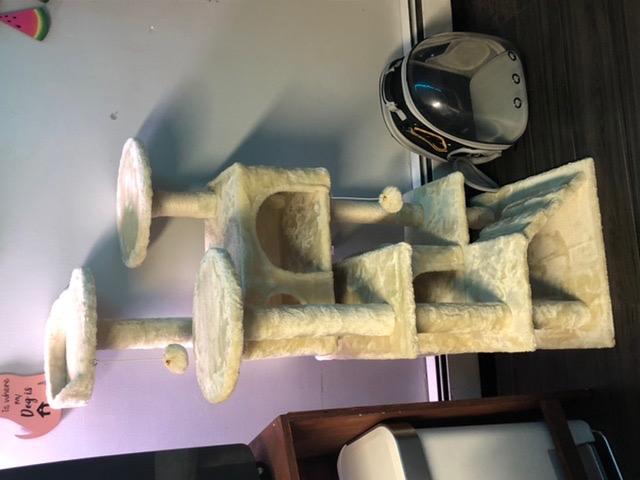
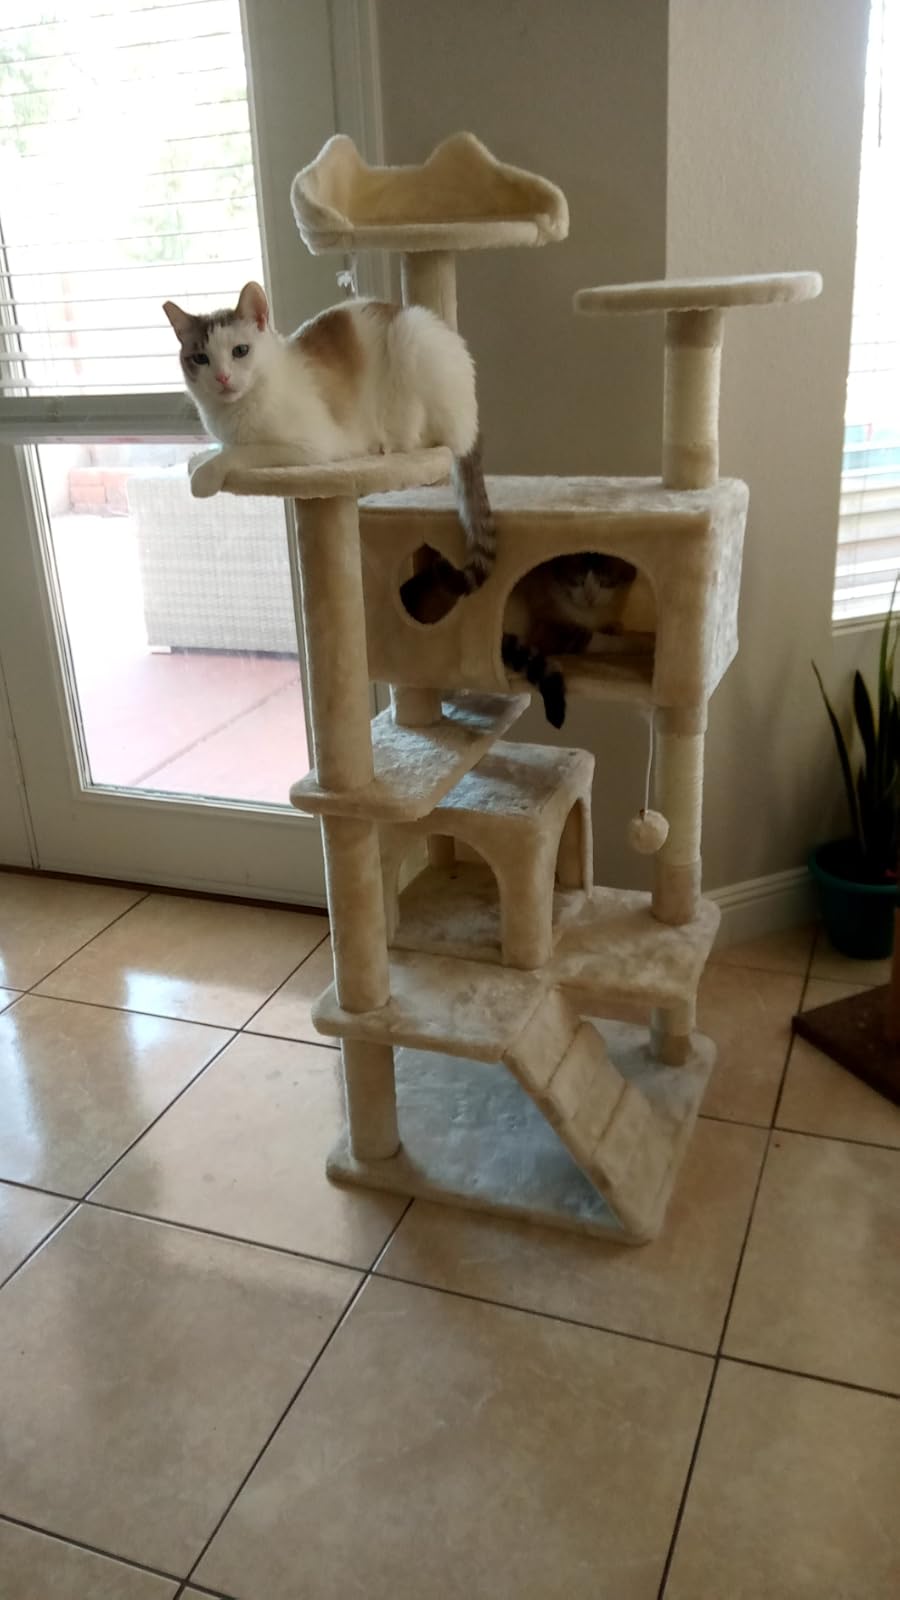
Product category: items_cat tree
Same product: yes